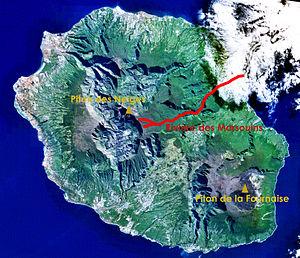
Cours de la Rivière des Marsouins
La rivière des Marsouins est un fleuve de l'île de La Réunion. Elle traverse le territoire communal de Saint-Benoît d'ouest en est.